Emma de Caunes

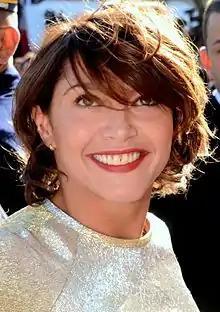
de Caunes at the 2015 Cannes Film Festival

De Caunes was born in Paris on 9 September 1976 as the daughter of actor and director Antoine de Caunes and director and graphic designer Gaëlle Royer. Her paternal grandparents are journalist Georges de Caunes and Jacqueline Joubert, one of the first continuity announcers on French television.